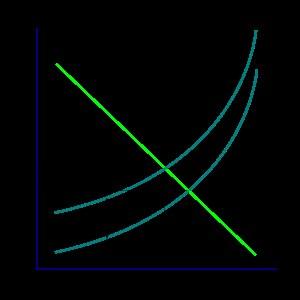
Le modèle IS/LM est un modèle économique pour la macroéconomie.